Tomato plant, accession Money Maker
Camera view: bottom (45 deg); turntable rotation: 120 degrees
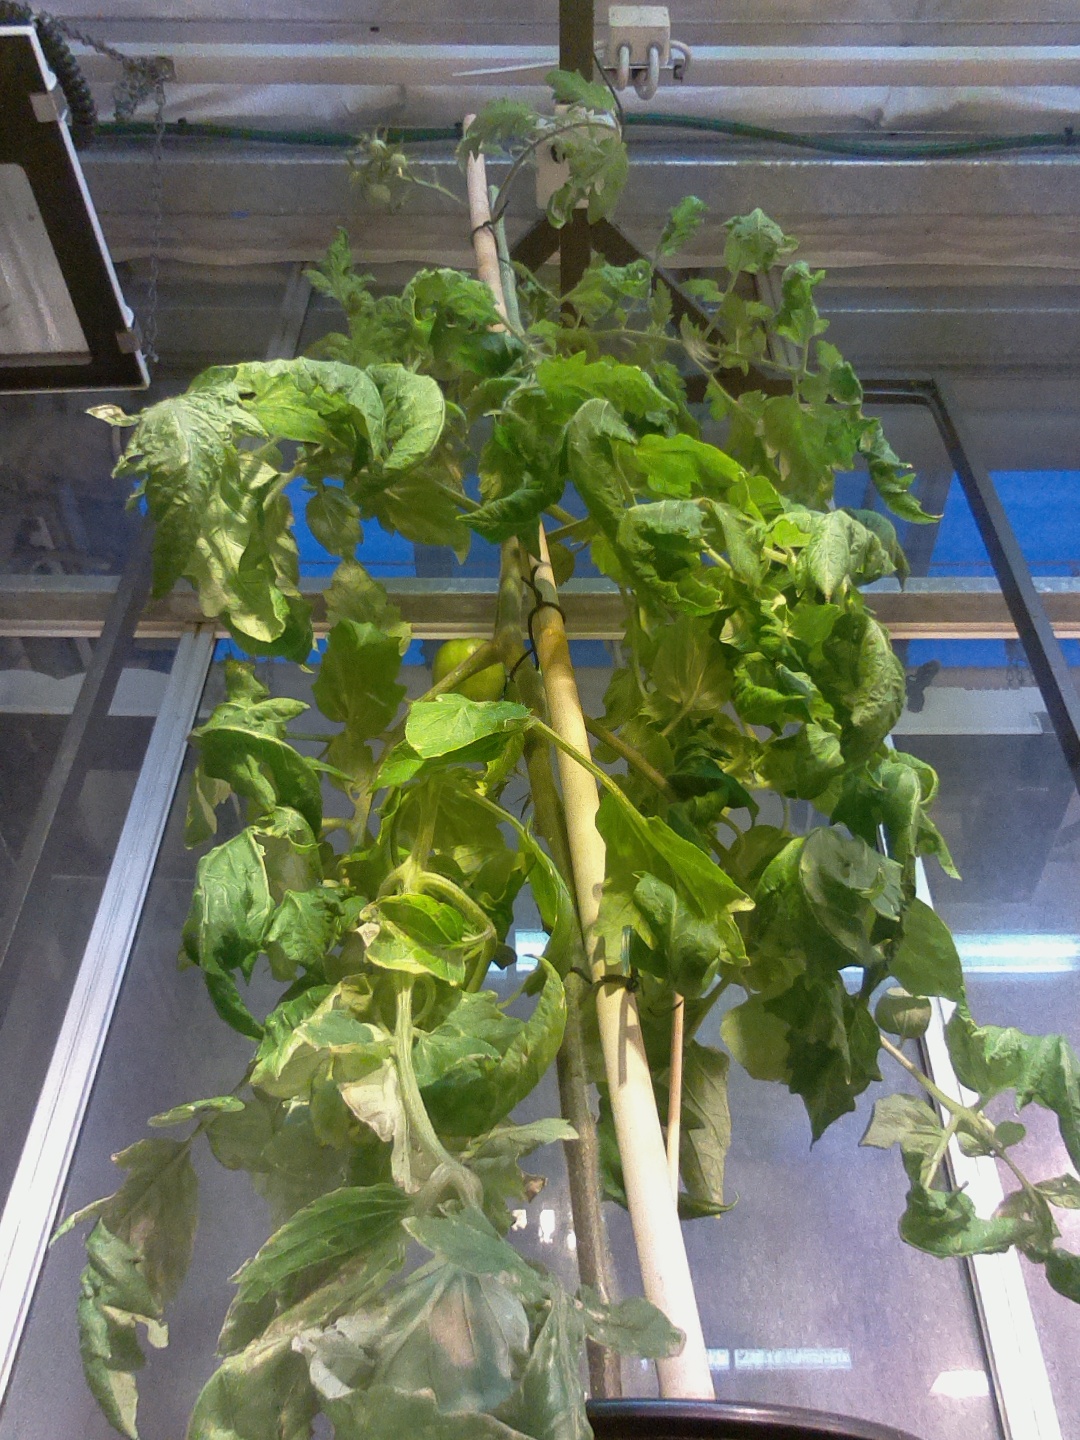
BBCH growth stage 78: 80% -90% of final fruit size